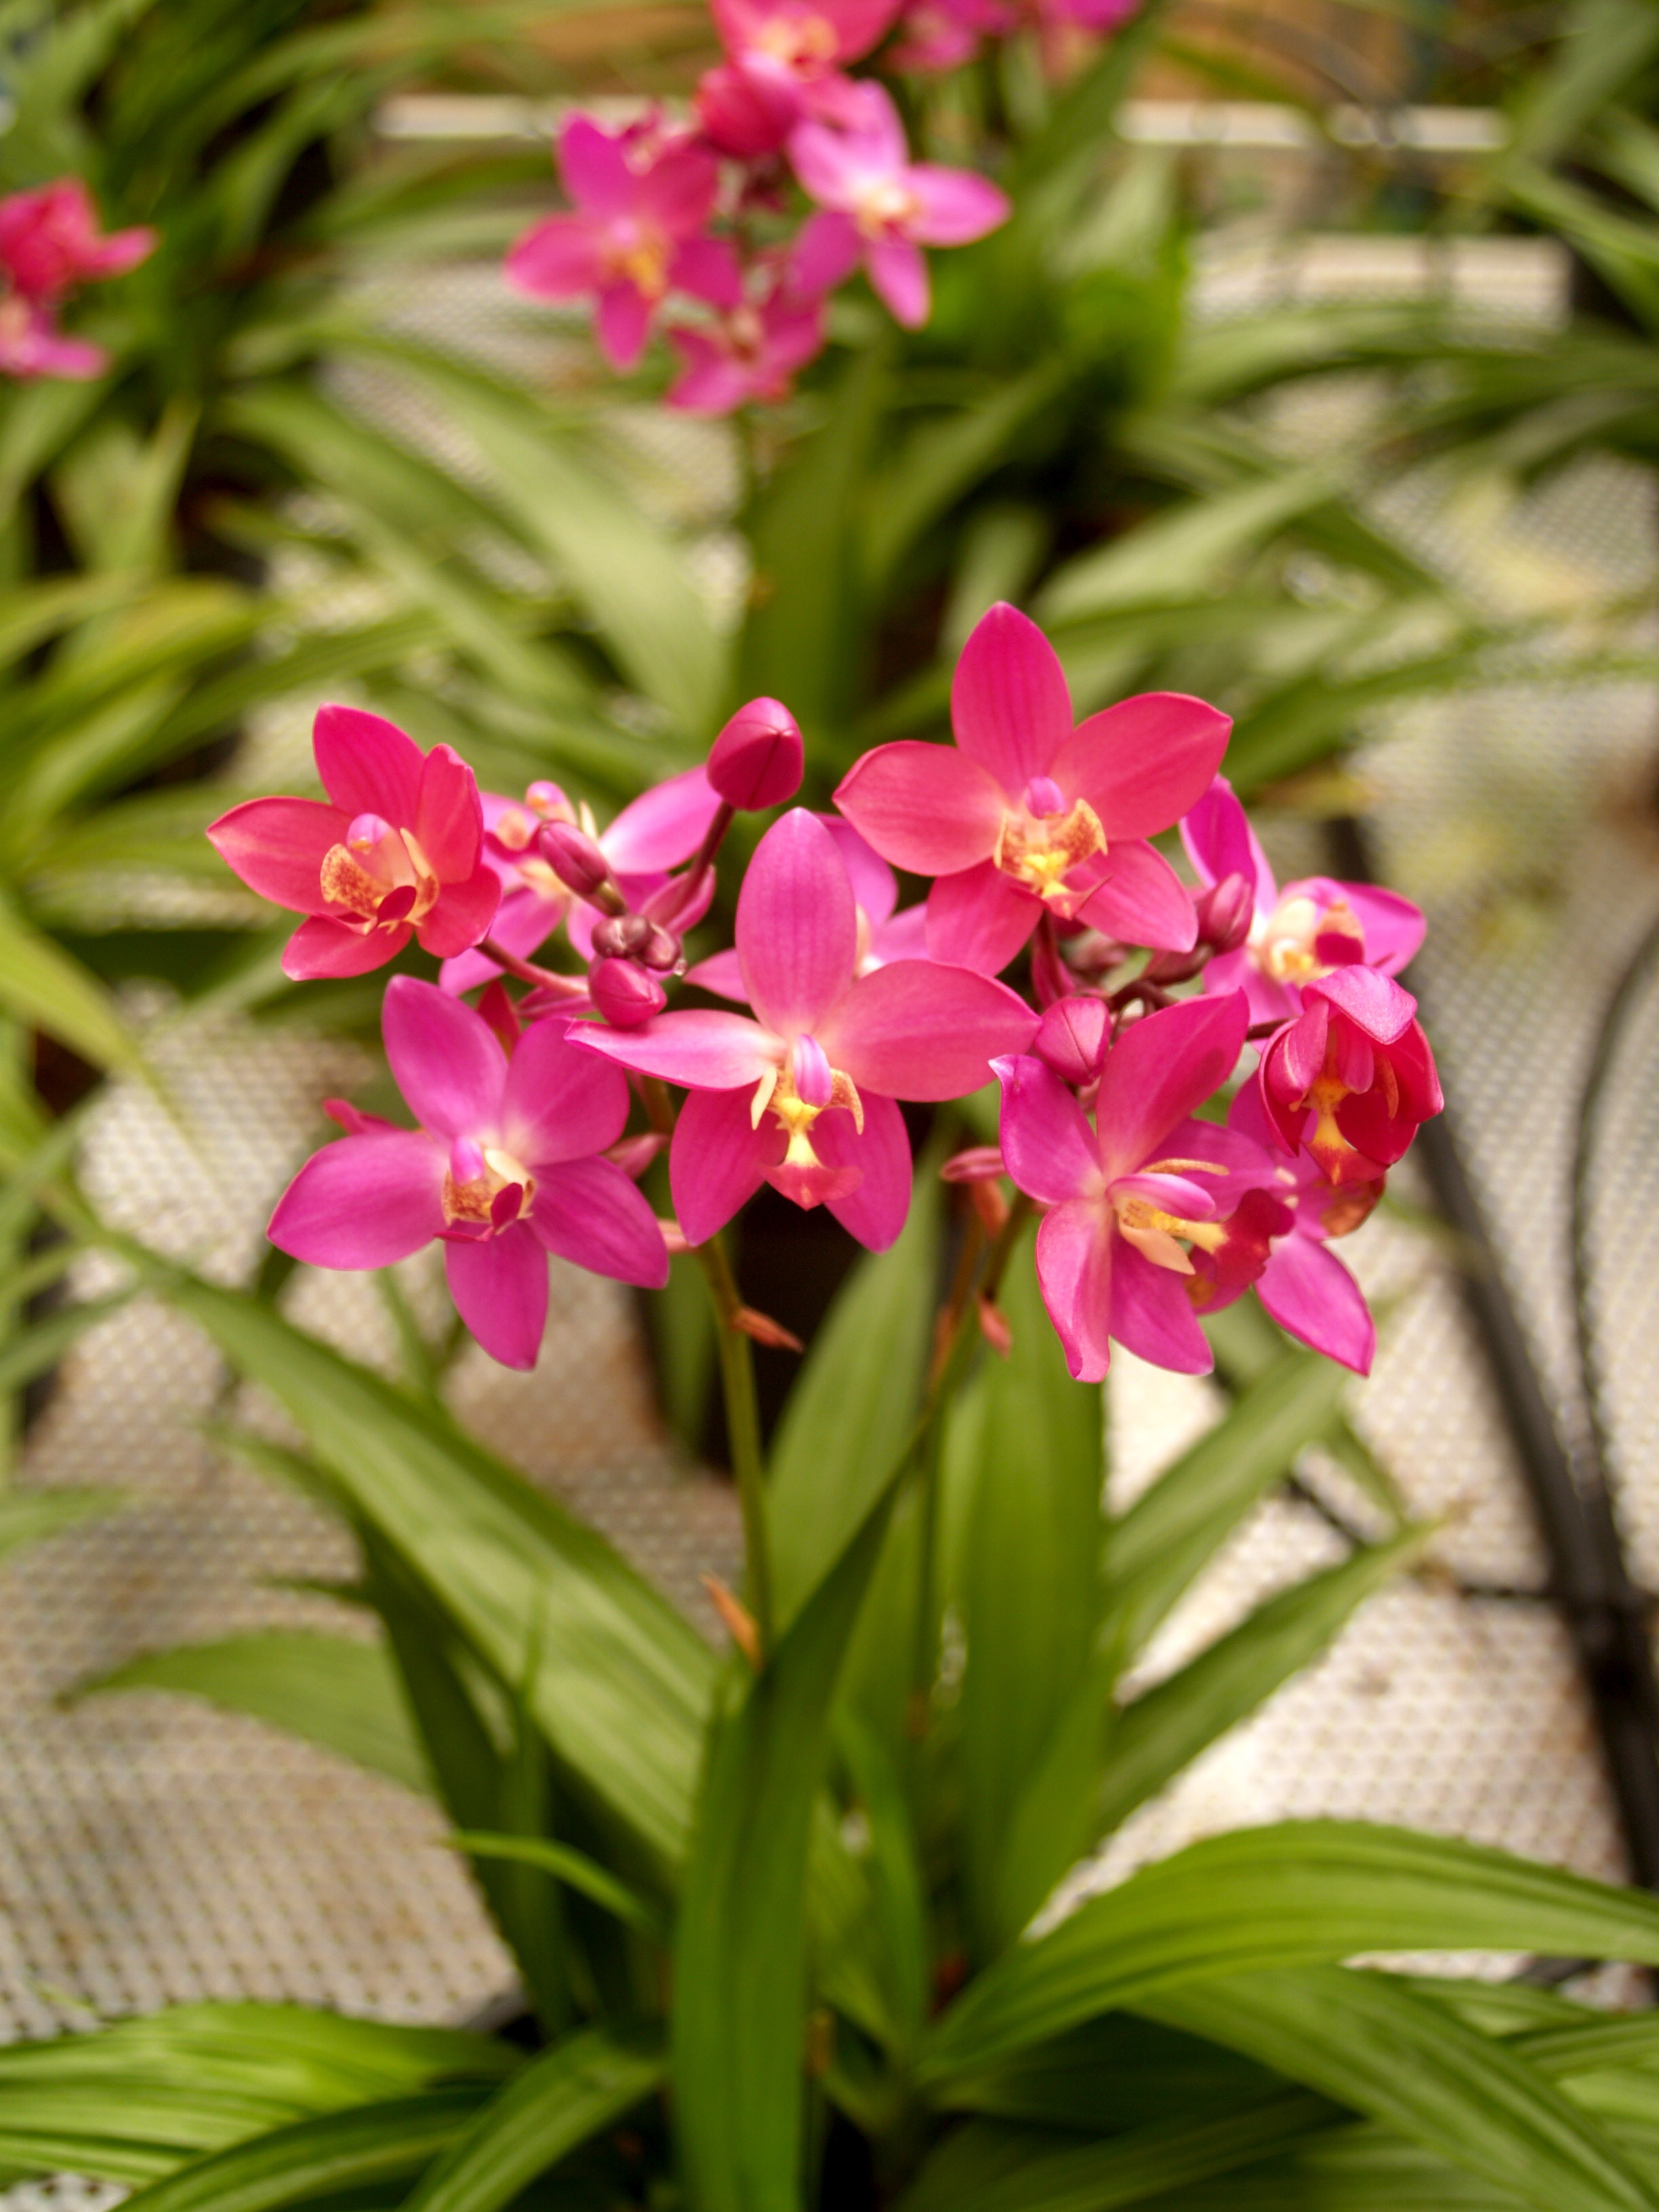
nature, branch, blossom, growth, plant, flower, purple, petal, bloom, summer, floral, daisy, foliage, bouquet, decoration, spring, tropical, lush, color, natural, clean, botany, pink, flora, botanical, orchid, wildflower, luxury, ornate, decorative, violet, blowing, bright, head, beautiful, conservation, event, exotic, bud, oriental, elegance, individual, carpel, flowering plant, phalanxes, land plant